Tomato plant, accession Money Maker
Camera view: bottom (45 deg); turntable rotation: 330 degrees
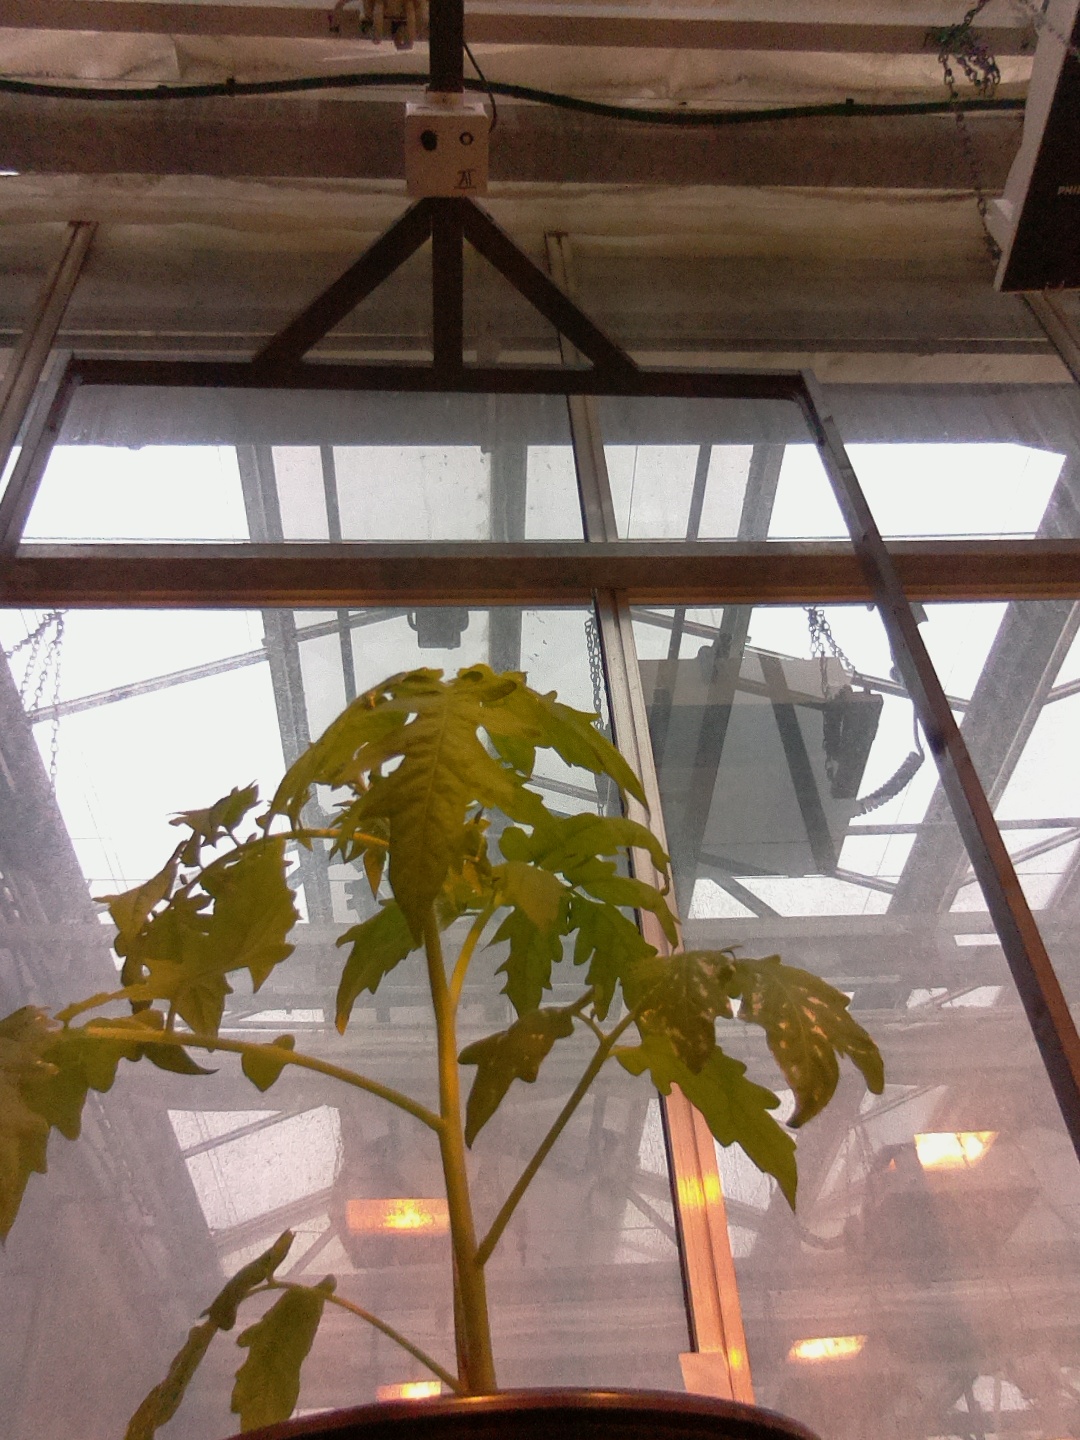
BBCH growth stage 13: 6 of true leaves visible